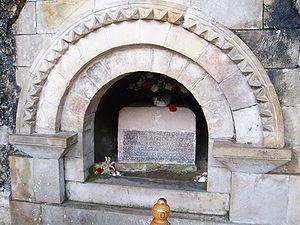
Pélage, né à la fin du VIIᵉ siècle, mort en 737 à Cangas de Onís, est le premier roi des Asturies. Il règne de 718 à 737.